Cheryl Crane

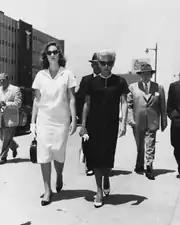
Crane with mother Lana Turner at her juvenile court hearing, April 1958

Cheryl Crane was born July 25, 1943, at Hollywood Hospital in Los Angeles to actress Lana Turner and actor Steve Crane. At the time of her birth, Crane suffered near-fatal erythroblastosis fetalis due to her mother's Rh-negative blood. Her parents divorced in August 1944. She was raised primarily in Bel Air, Los Angeles, and described her early life as: "famous at birth and pampered silly." She attended St. Paul the Apostle School, a Catholic primary and secondary school in Los Angeles, and later Emerson Junior High School. In 1957, she began attending the Happy Valley School in Ojai, California.